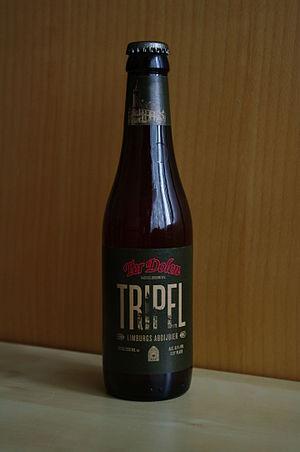
La Ter Dolen est une bière d'abbaye belge produite par la brasserie de château De Dool située à Houthalen-Helchteren dans la province de Limbourg.